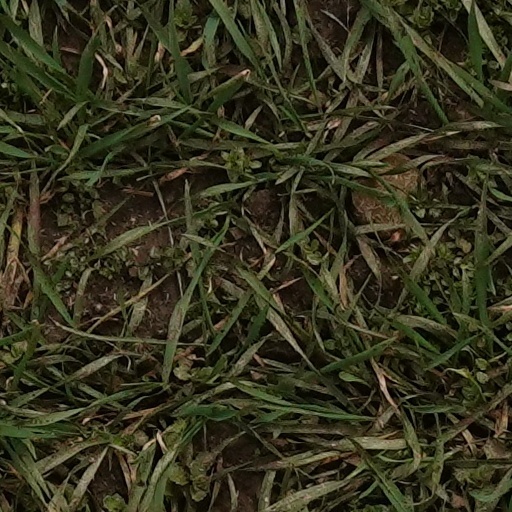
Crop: wheat